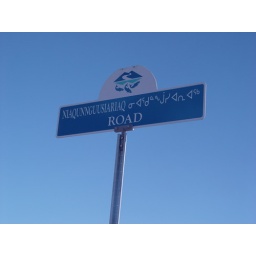
A street sign in town. The name just trips off the tongue.